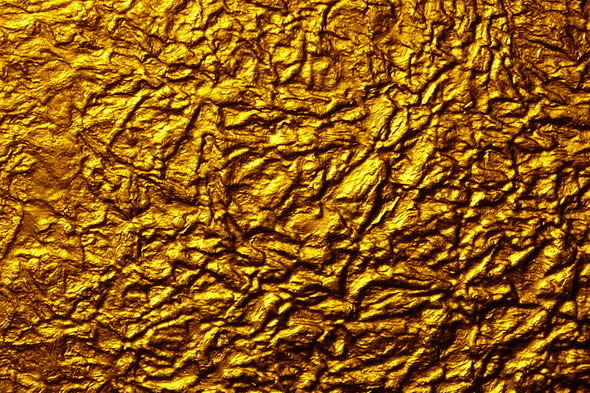
Texture: wrinkled